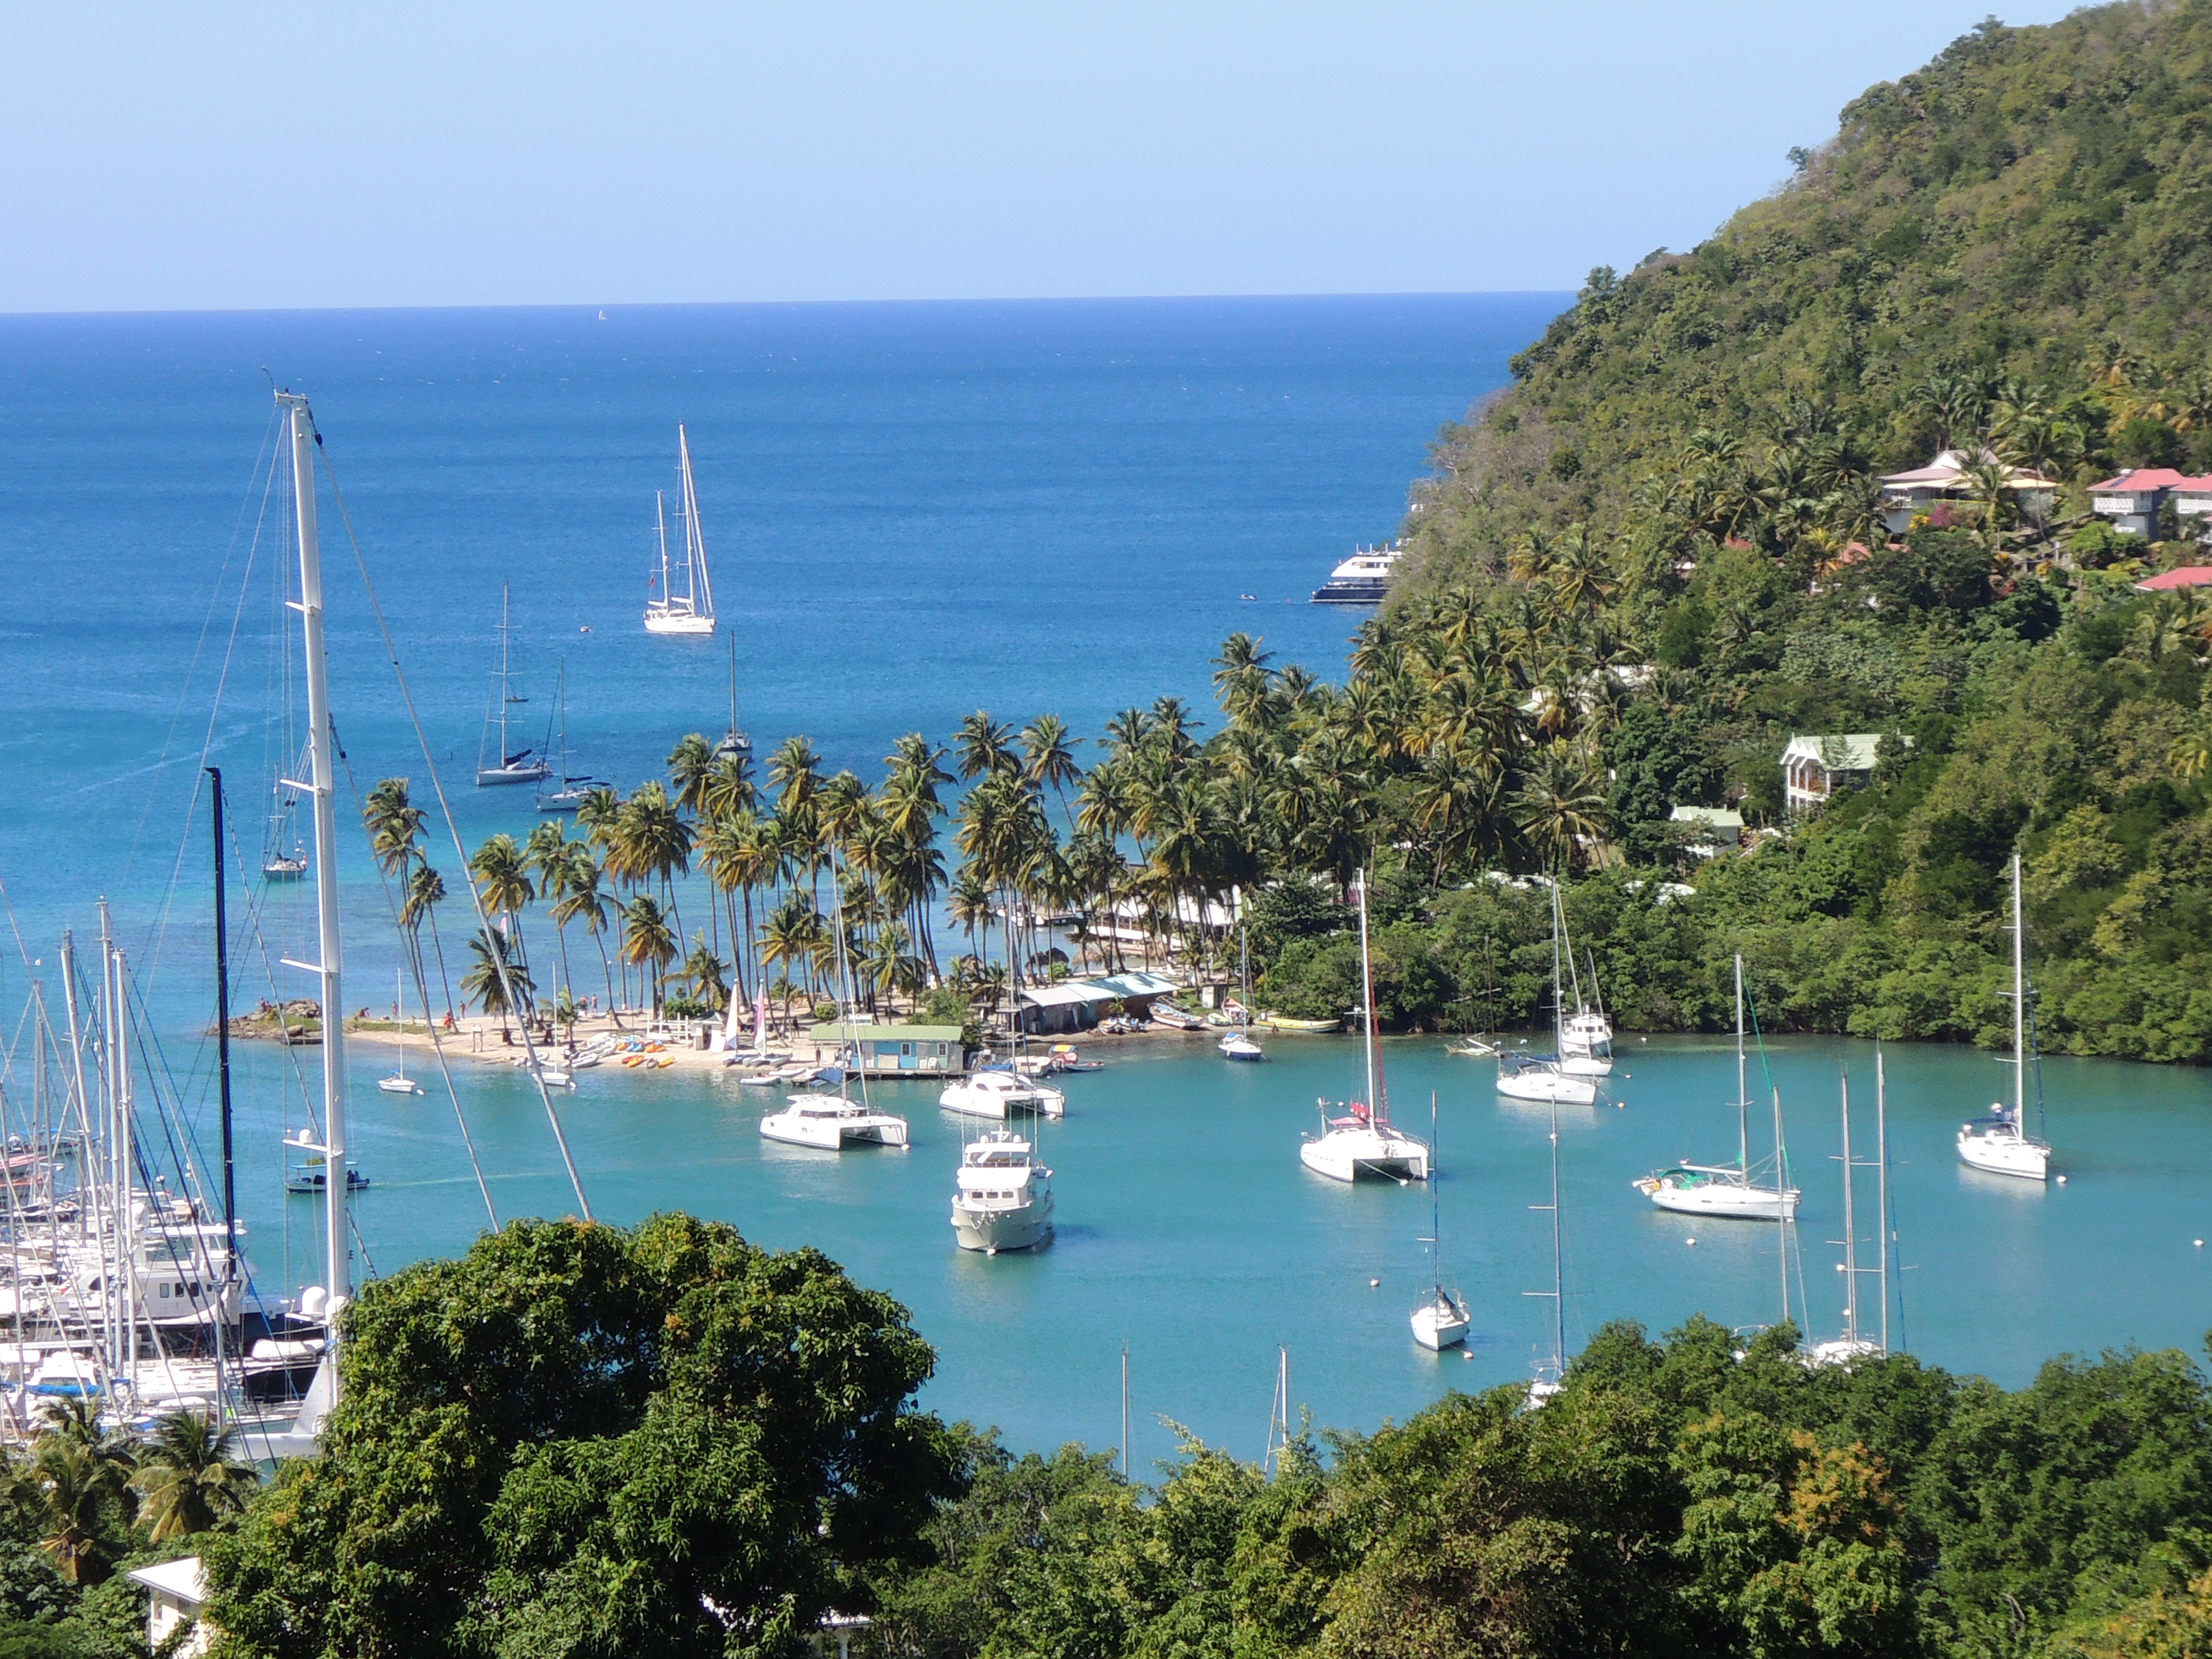
beach, sea, coast, water, dock, vacation, cove, bay, harbor, blue, marina, body of water, cape, caribbean island, saint lucia, st lucia